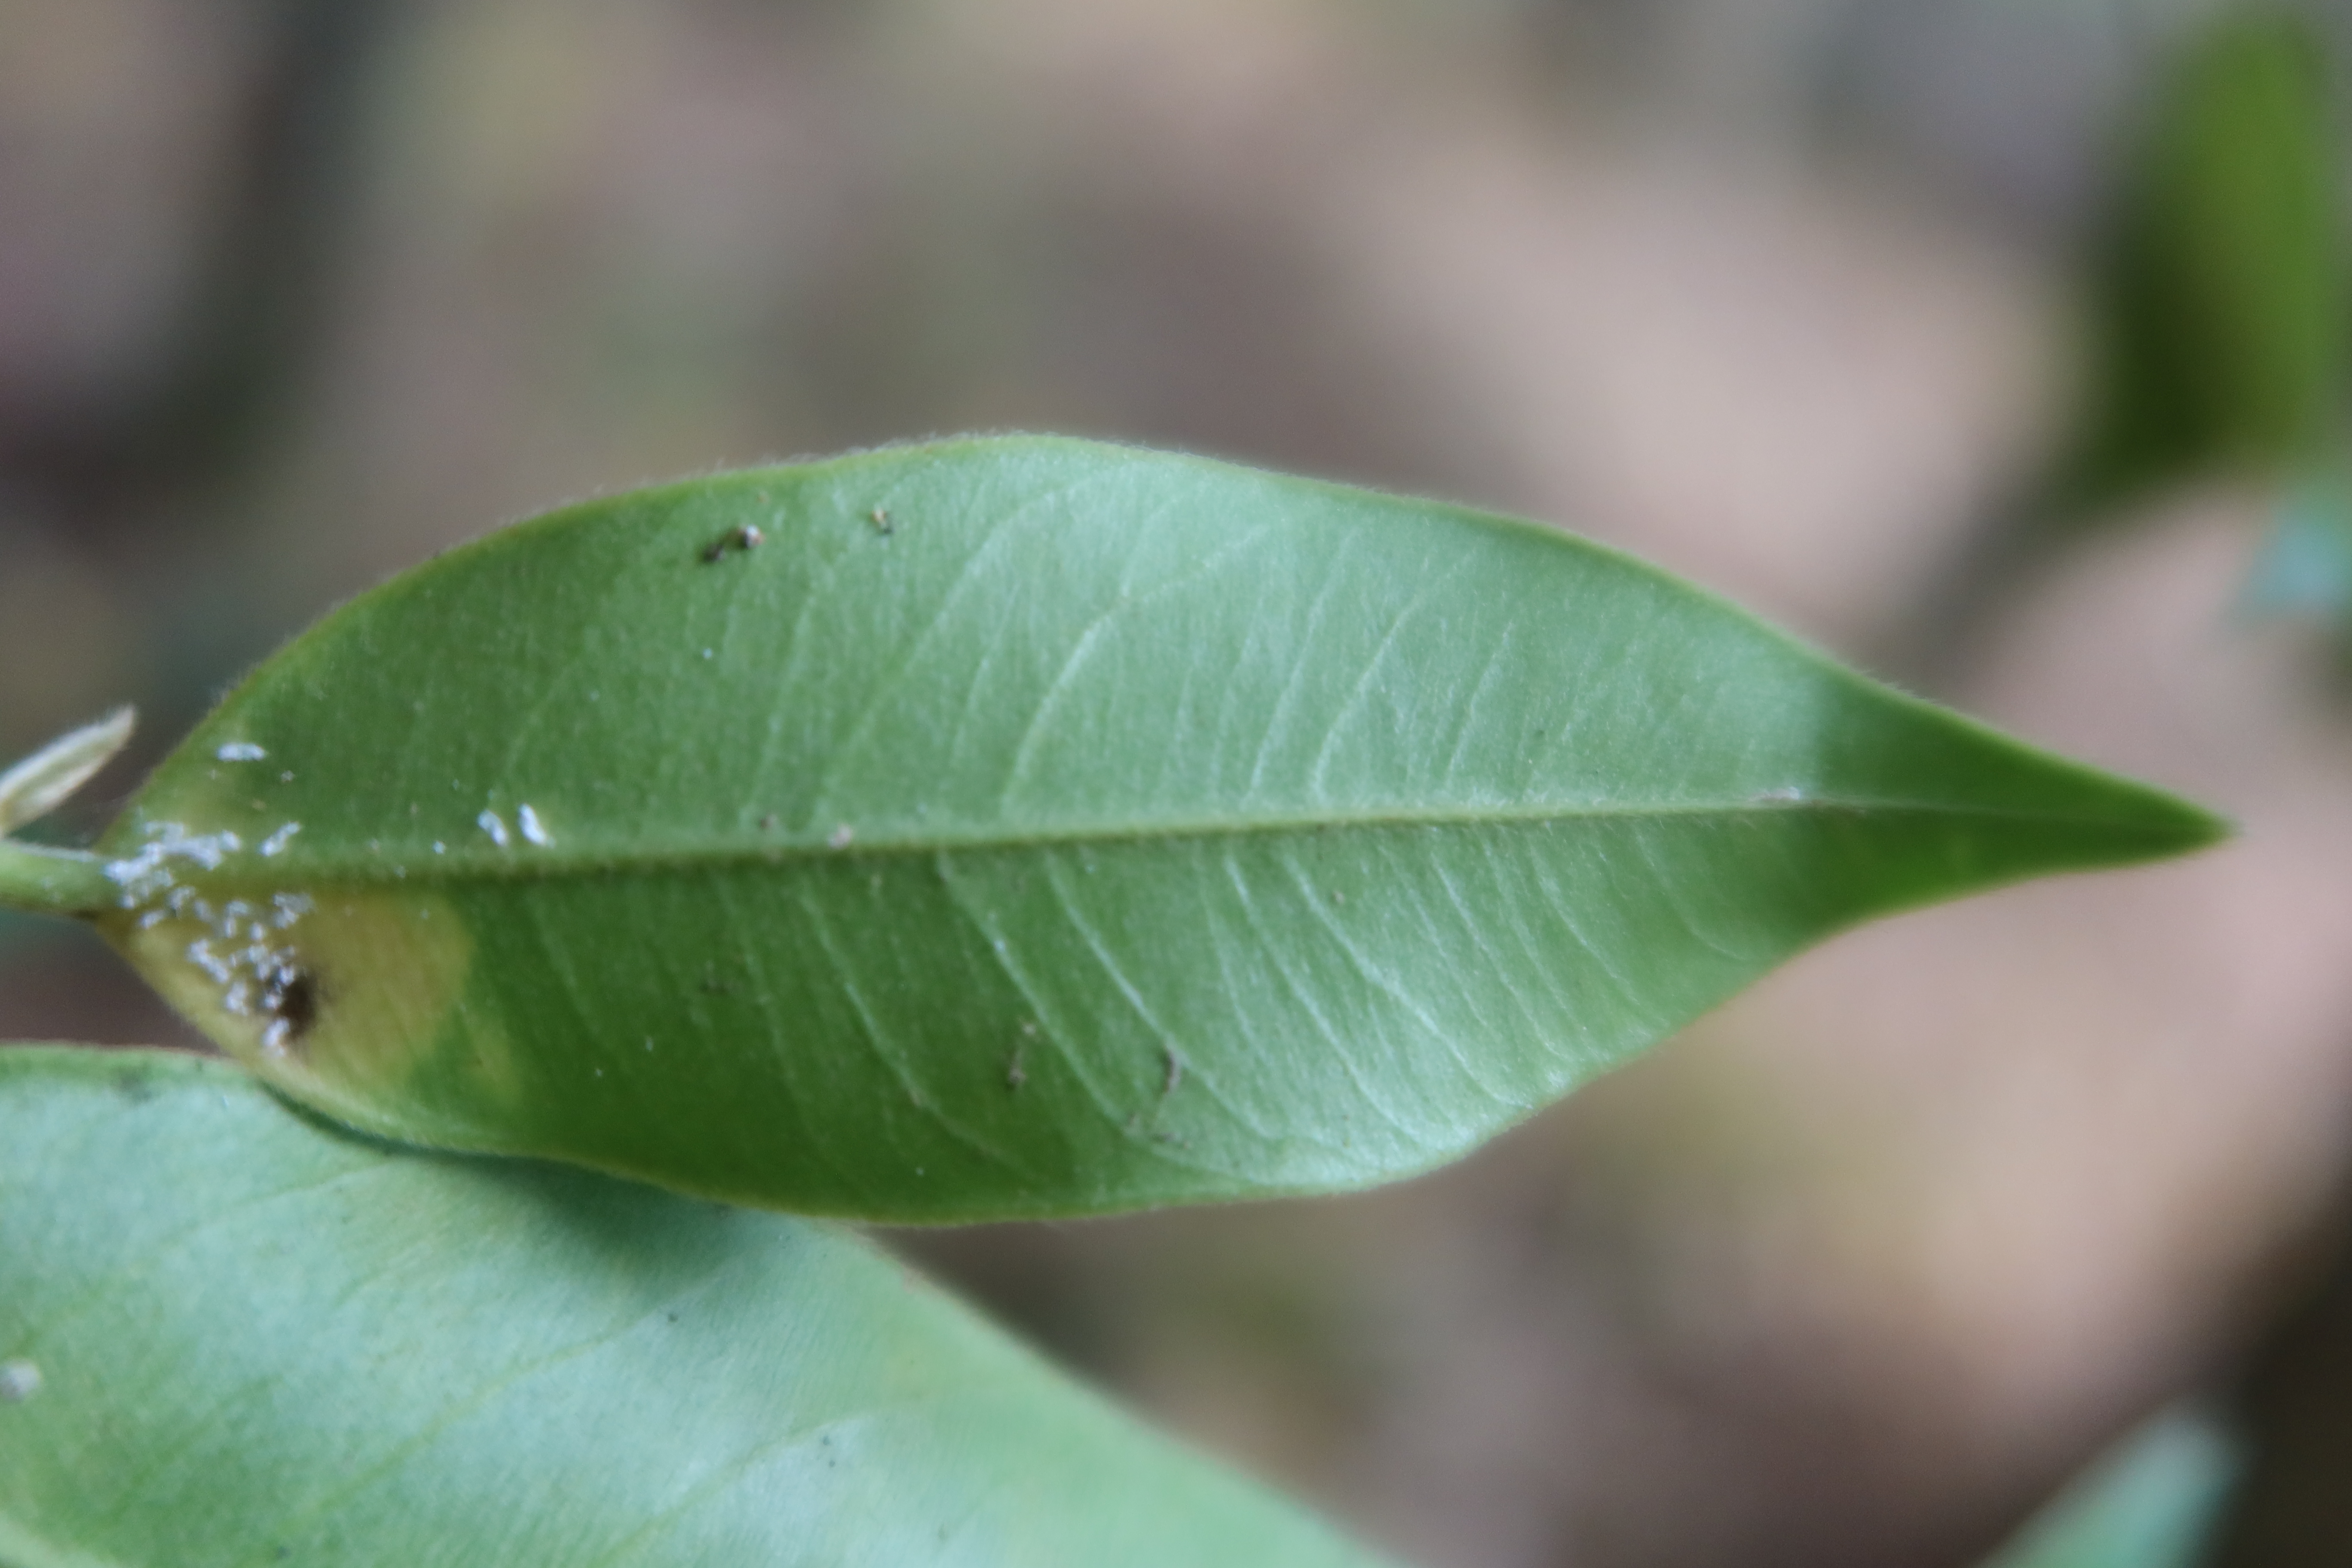
Label: Mealy bugs